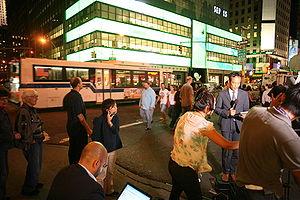
Lehman Brothers était une banque d'investissement multinationale créée en 1850, proposant des services financiers diversifiés et ayant spectaculairement fait faillite le 15 septembre 2008.